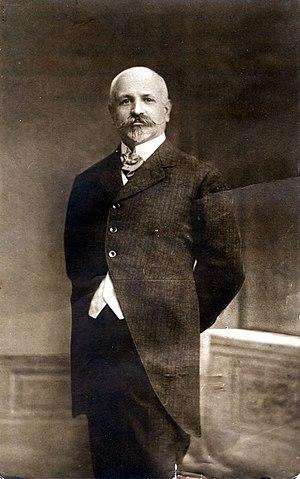
La Escuela moderna ou École moderne est une école rationaliste fondée à Barcelone le 8 octobre 1901, par Francisco Ferrer.
Le Tivoli-Vauxhall, était une salle de spectacle située à Paris, rue de la Douane. Durant la seconde moitié du XIXᵉ siècle, et durant la Commune de Paris en particulier, elle a hébergé de nombreuses réunions politiques.
L’anticléricalisme est un système opposé aux tendances du clergé.
On connaît sous le nom de Semaine tragique les évènements qui se sont déroulés à Barcelone et dans d'autres villes de la province entre le 26 juillet et le 2 août 1909.
Historiquement, l'anarchisme en Espagne a eu une influence considérable. Mouvement ouvrier et de masse, il a profondément marqué l'histoire de l'Espagne jusqu'en 1939.